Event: Nepal Earthquake
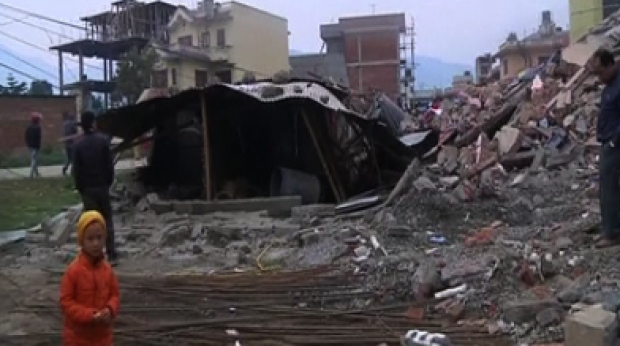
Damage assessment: damage